Unusually shaped fruits and vegetables

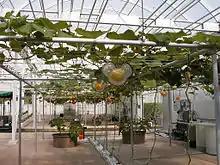
Pumpkins being grown into Mickey Mouse shapes at The Land pavilion at Epcot in Florida.

The unusual shape can also be forced upon the vegetable. In Japan, farmers of the Zentsuji region found a way to grow square watermelons by growing the fruits in glass boxes and letting them naturally assume the shape of the receptacle. The square-shaped watermelon was intended to make the melons easier to stack and store, but because the melons must be picked before they are ripe they are inedible; the cubic watermelons are also often more than double the price of normal watermelons. Using similar techniques, growers have also created more complex shapes of watermelon, including dice, pyramids, and faces.